Miles per hour

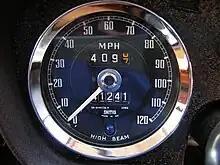
Speedometer, indicating speed in miles per hour

Miles per hour (mph, m.p.h., MPH, or mi/h) is a British imperial and United States customary unit of speed expressing the number of miles travelled in one hour. It is used in the United Kingdom, the United States, and a number of smaller countries, most of which are UK or US territories, or have close historical ties with the UK or US.